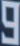
Number: 9